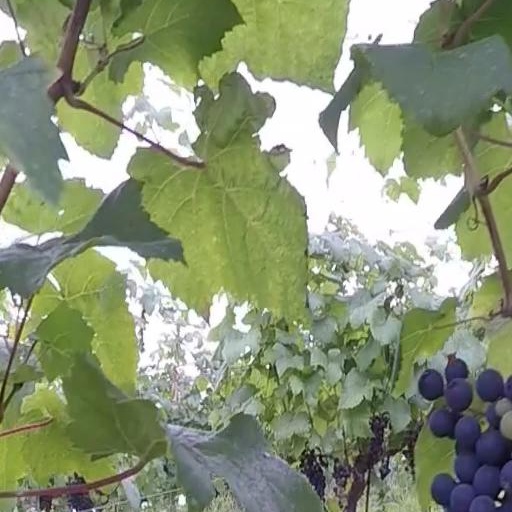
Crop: grape